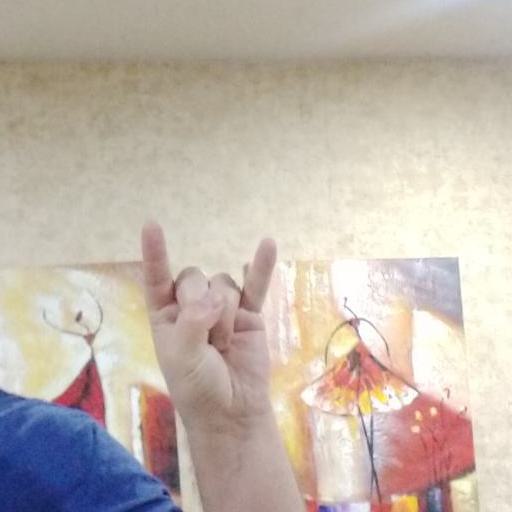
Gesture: rock